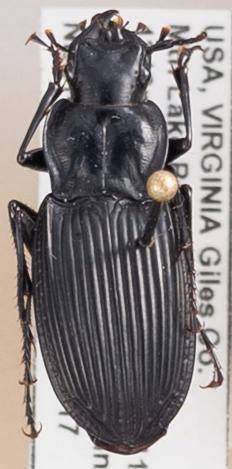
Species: Dicaelus teter
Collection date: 2022-05-17
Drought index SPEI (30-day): -1.316
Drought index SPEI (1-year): -1.348
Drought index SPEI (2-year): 0.184